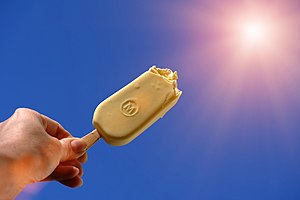
Frisko / Ikoniske Frisko is
Magnum ispind
Frisko er en dansk konsumis producent i Unilever koncernen.